Laurence Criner

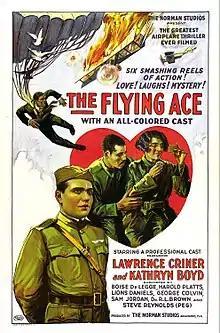
Poster for "The Flying Ace"

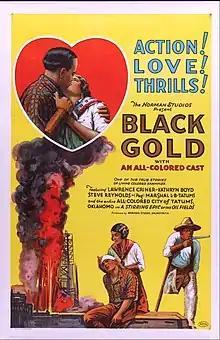
Poster for "Black Gold (1928 film)"

Laurence Criner (19 July 1898 – 8 March 1965) born John Laurence Criner, occasionally credited as J. Lawrence Criner, was an actor in the United States. An African-American, he had numerous film roles including as the male lead and star.